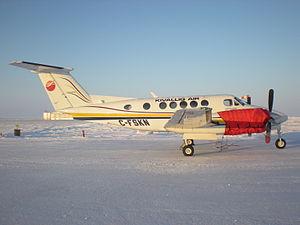
Air ITM est une compagnie aérienne française d'affaires basée sur l'aéroport de Lorient Bretagne Sud. Elle appartient au groupement "Les Mousquetaires" et opère un unique avion, un Hawker 400XP de 9 places.